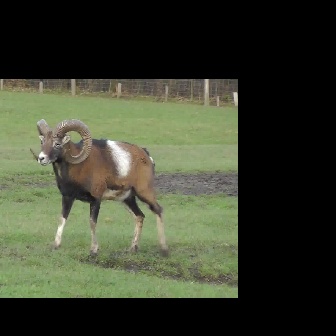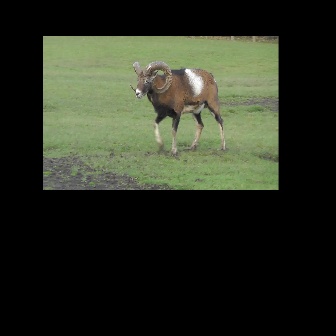
  Please identify the target specified by the bounding box [28,117,169,258] in the first image and locate it in the second image. Return the coordinates in [x_min,y_min,x_max,y_max] format.
Answer: [129,60,225,156]